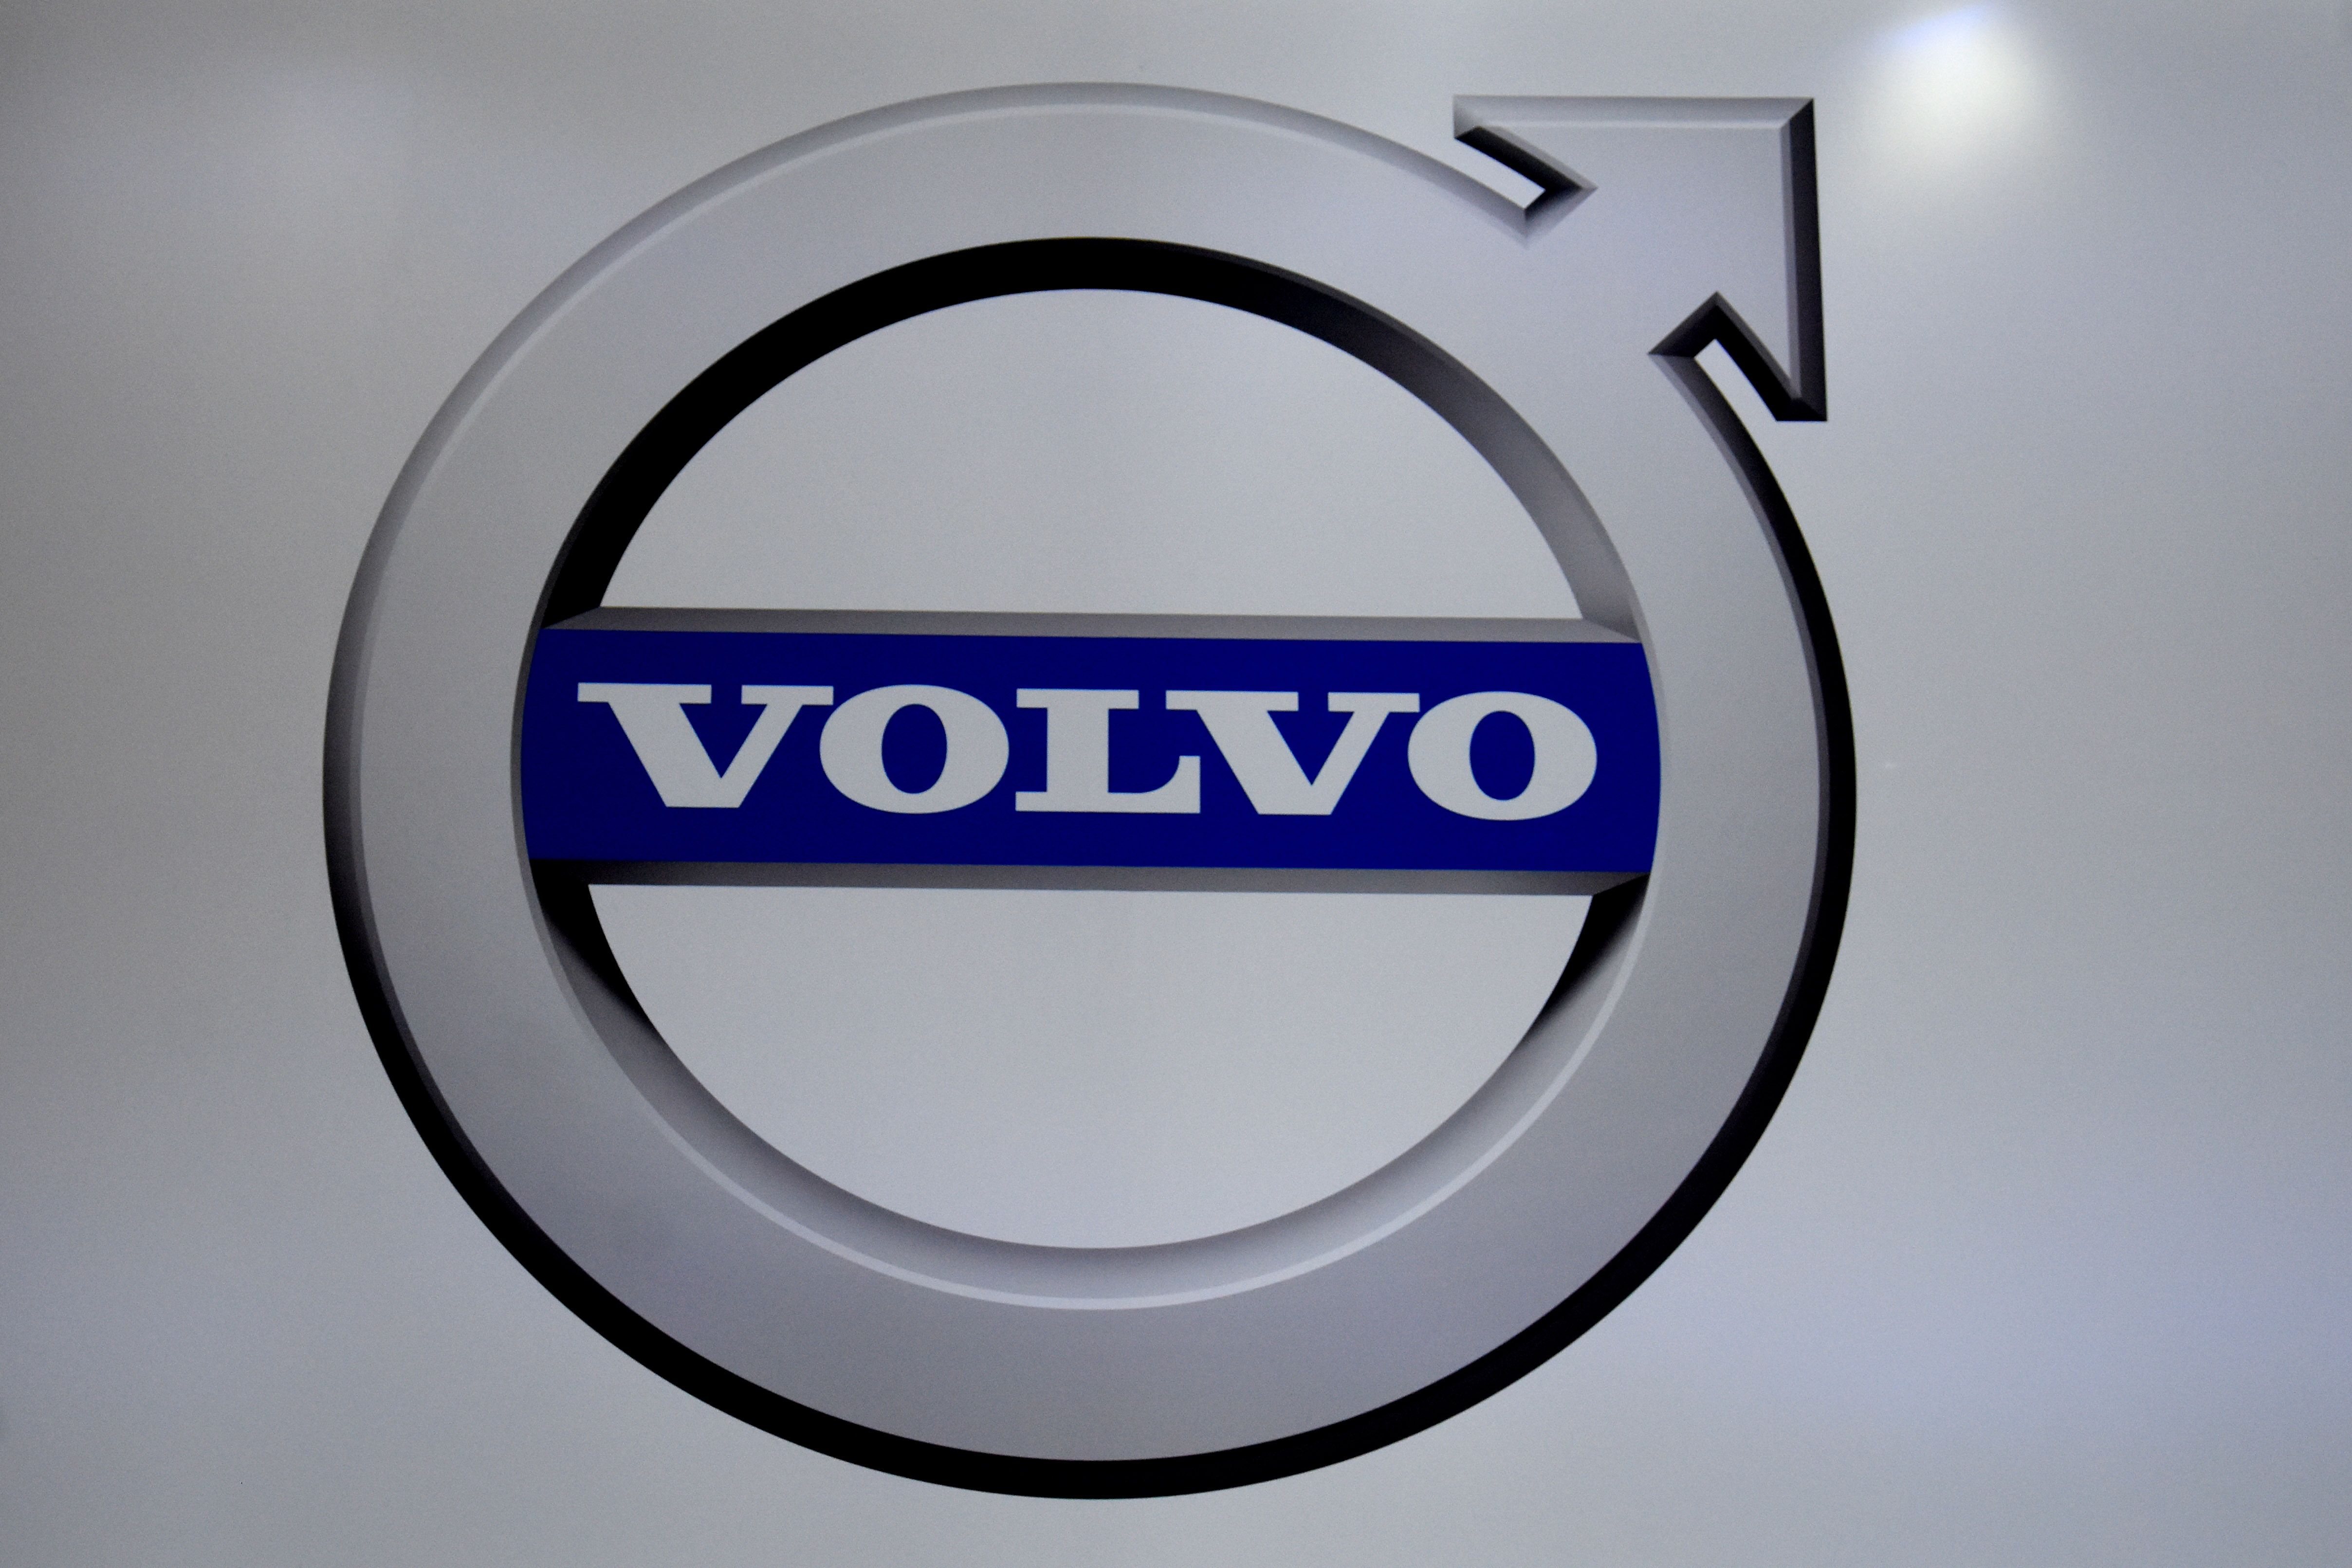
automobile, engine, trade, economy, gasoline, diesel, barcelona, cars, technology, brands, automotive, spain, mobility, blue, text, logo, trademark, font, circle, graphics, symbol, emblem, number, brand, sign, car